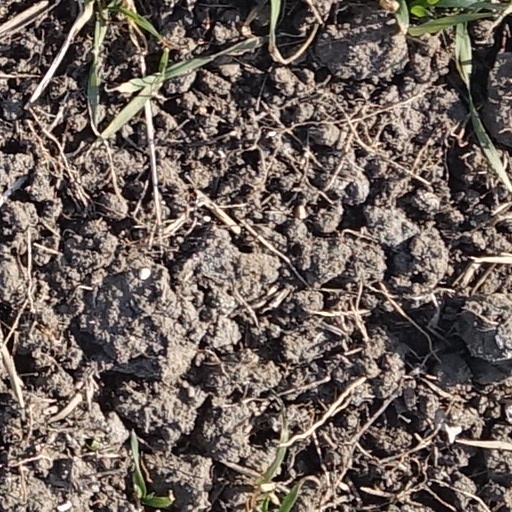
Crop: wheat